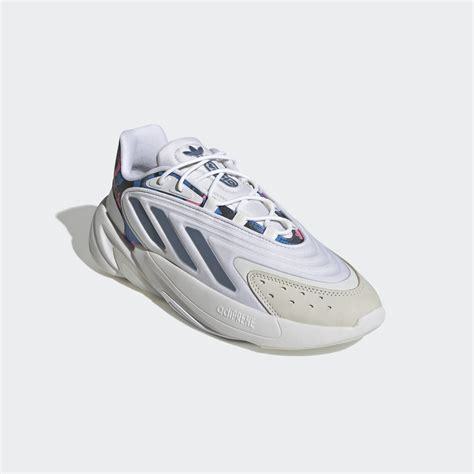
Brand: Adidas
Model: Ozelia